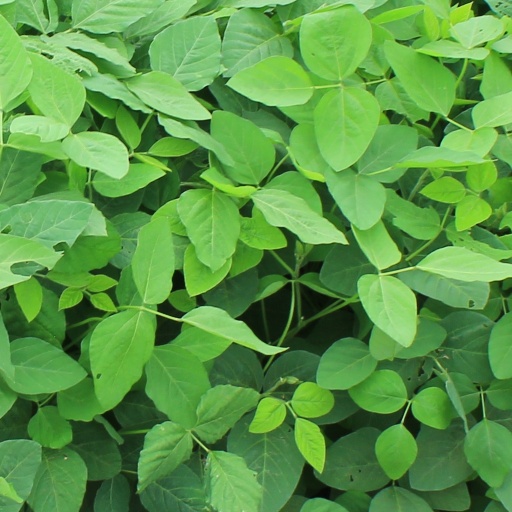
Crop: soybean